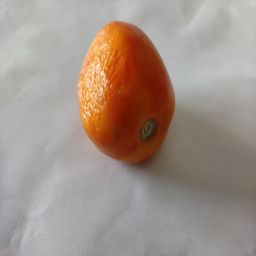
Crop: Tomato
Quality: Old